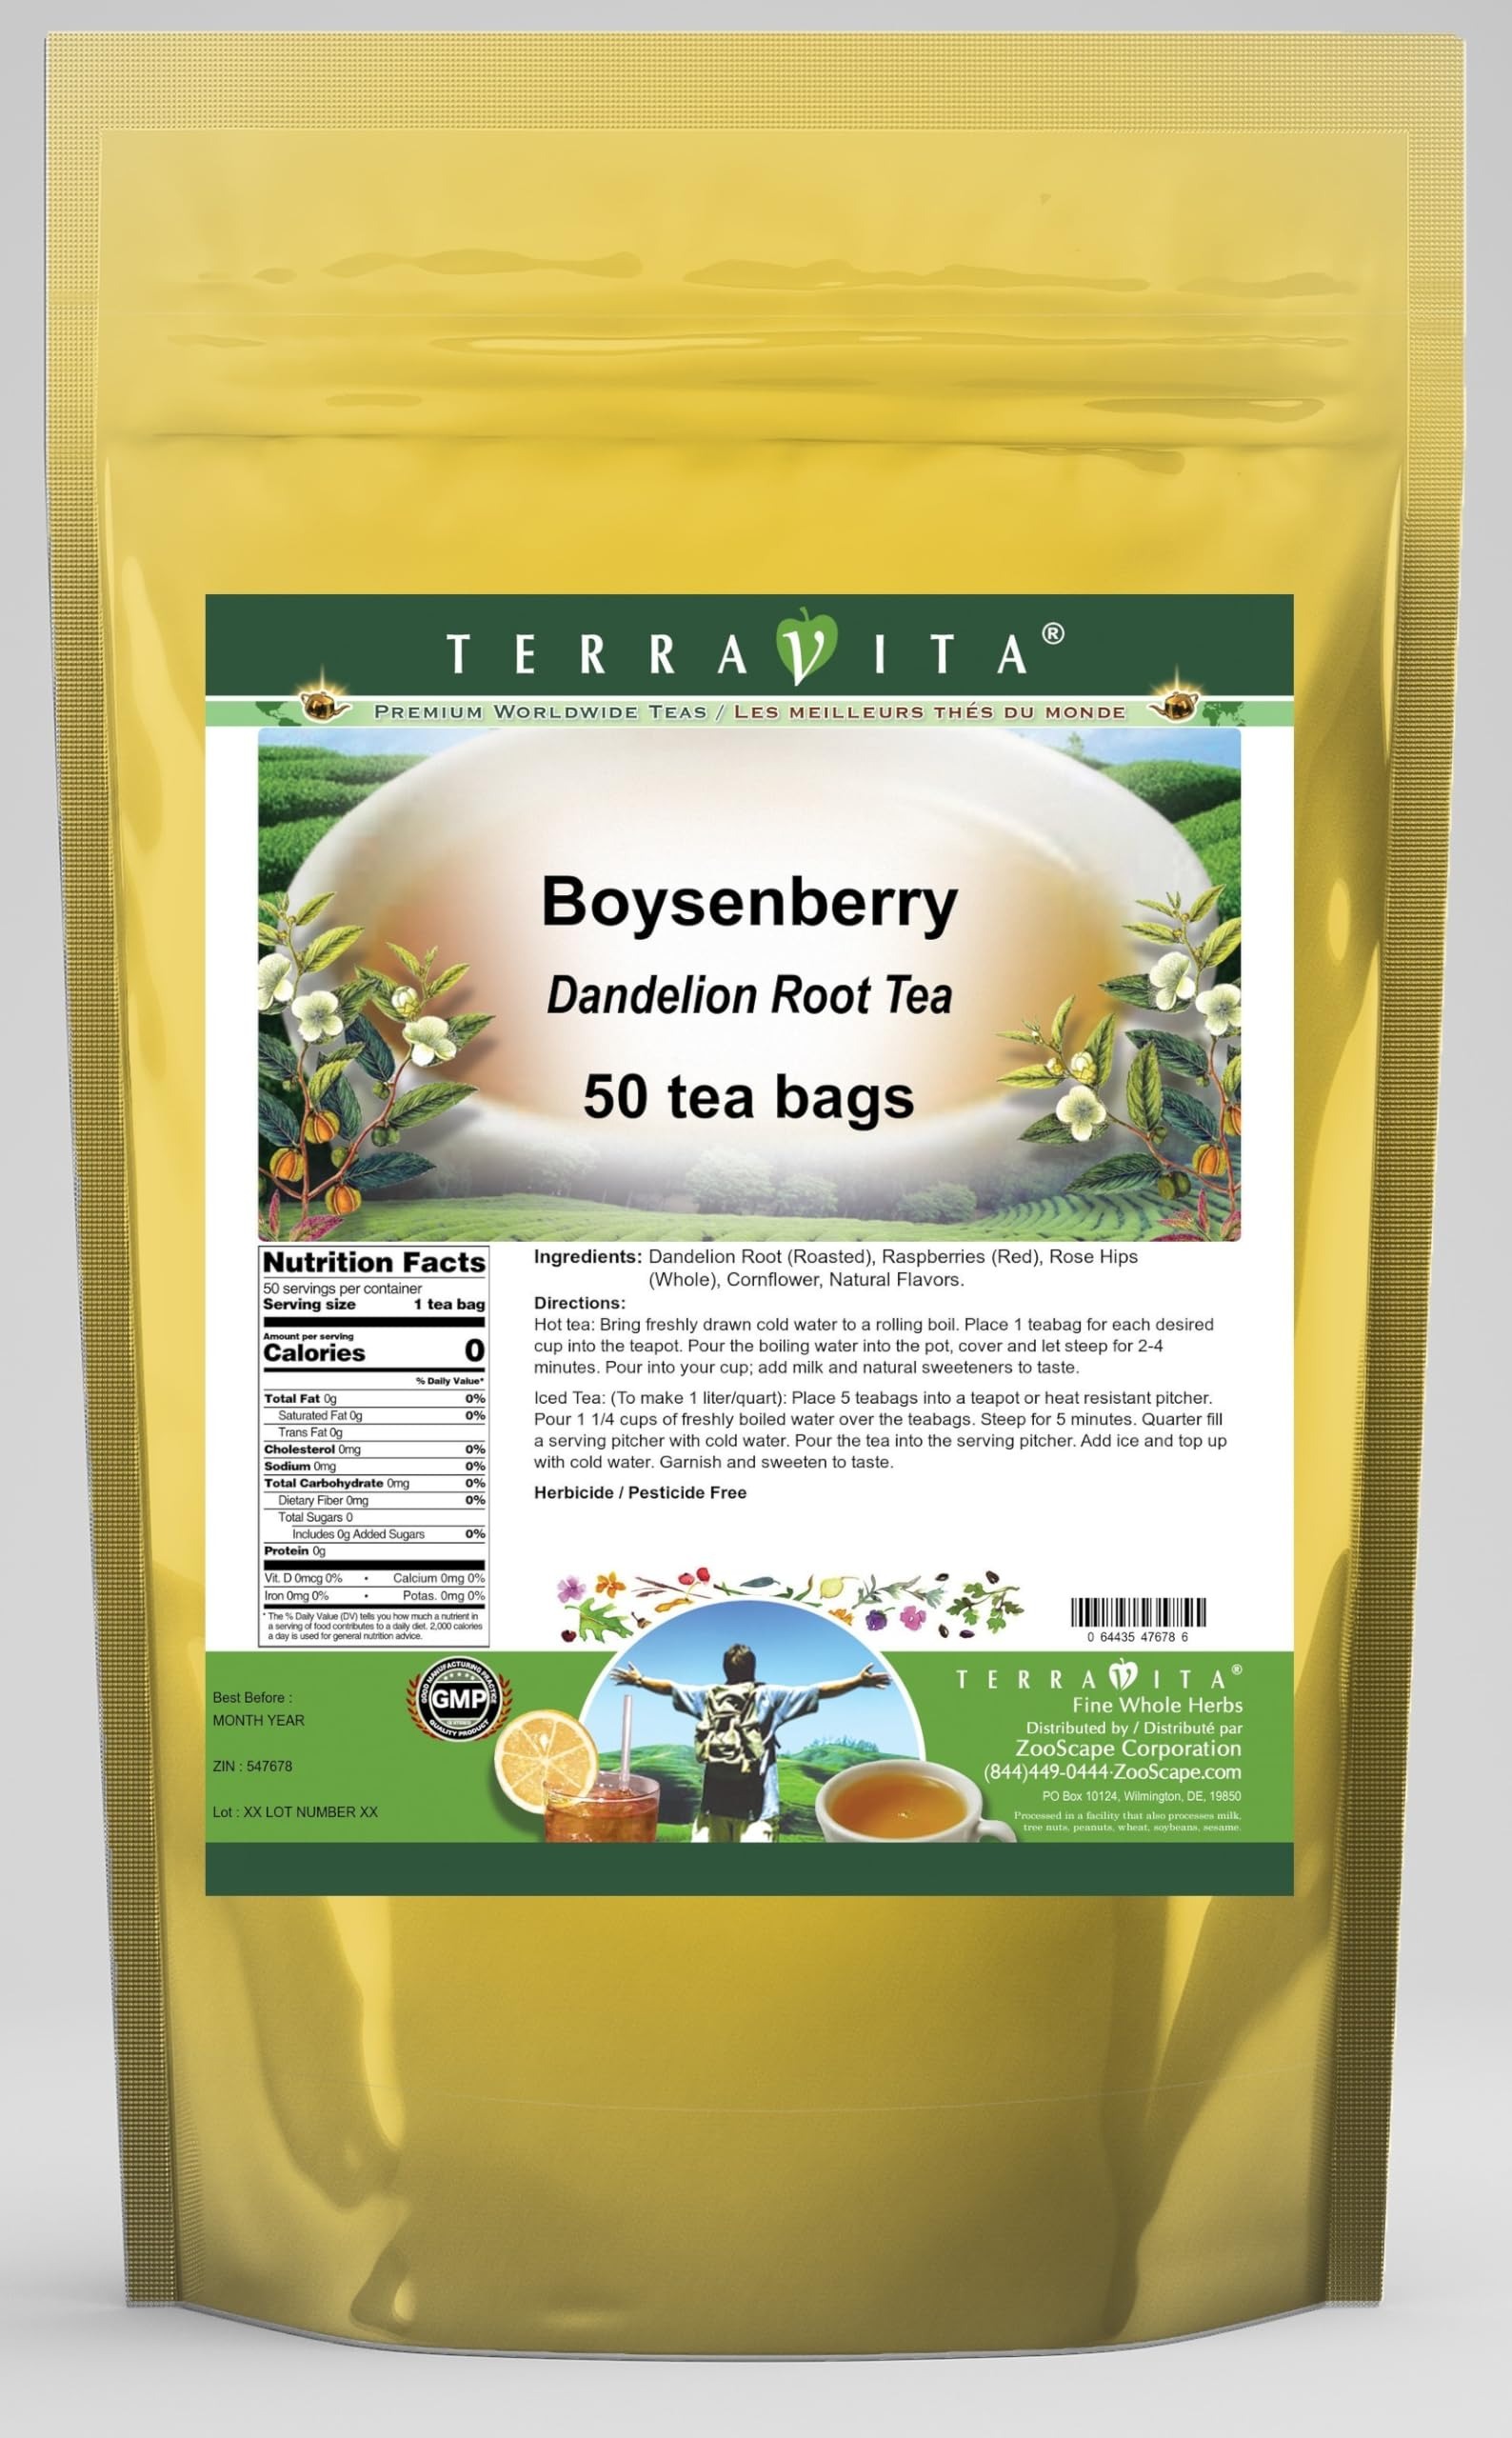
Item Name: Boysenberry Dandelion Root Tea (50 tea bags, ZIN: 547678)
Bullet Point 1: Our Boysenberry Dandelion Root tea is a delicious naturally flavored Dandelion Root coffee substitute with Raspberries (Red), Rose Hips and Cornflower that you will enjoy relaxing with anytime! The natural and caffeine-free Boysenberry taste is delicious! - Ingredients: Dandelion Root, Raspberries (Red), Rose Hips, Cornflower and Natural Boysenberry Flavor.
Bullet Point 2: No fillers.
Bullet Point 3: Manufacturer: TerraVita
Bullet Point 4: Size: 50 tea bags
Bullet Point 5: Dandelion Root Tea Bags - Packed in a convenient upright pouch!
Product Description: Our Boysenberry Dandelion Root tea is a delicious naturally flavored Dandelion Root coffee substitute with Raspberries (Red), Rose Hips and Cornflower that you will enjoy relaxing with anytime! The natural and caffeine-free Boysenberry taste is delicious! - Ingredients: Dandelion Root, Raspberries (Red), Rose Hips, Cornflower and Natural Boysenberry Flavor. - Hot tea brewing method: Bring freshly drawn cold water to a rolling boil. Place 1 teabag for each desired cup into the teapot. Pour the boiling water into the pot, cover and let steep for 2-4 minutes. Pour into your cup; add milk and natural sweeteners to taste. - Iced tea brewing method: (To make 1 liter/quart): Place 5 teabags into a teapot or heat resistant pitcher. Pour 1 1/4 cups of freshly boiled water over the teabags. Steep for 5 minutes. Quarter fill a serving pitcher with cold water. Pour the tea into the serving pitcher. Add ice and top up with cold water. Garnish and sweeten to taste. - TerraVita is an exclusive line of premium-quality, natural source products that use only the finest, purest and most potent ingredients found around the world. TerraVita is hallmarked by the highest possible standards of purity, potency, stability and freshness. All of our products are prepared with the highest elements of quality control, from raw materials through the entire manufacturing process, up to and including the moment that the bottles or bags are sealed for freshness and shipped out to you. Our highest possible standards are certified by independent laboratories and backed by our personal guarantee. - TerraVita exists to meet and ensure your family's health and wellness without the harmful effects of chemicals and health products. We strive to make all of our products affordable and reliable and are constantl
Value: 50.0
Unit: Count

Price: 28.27